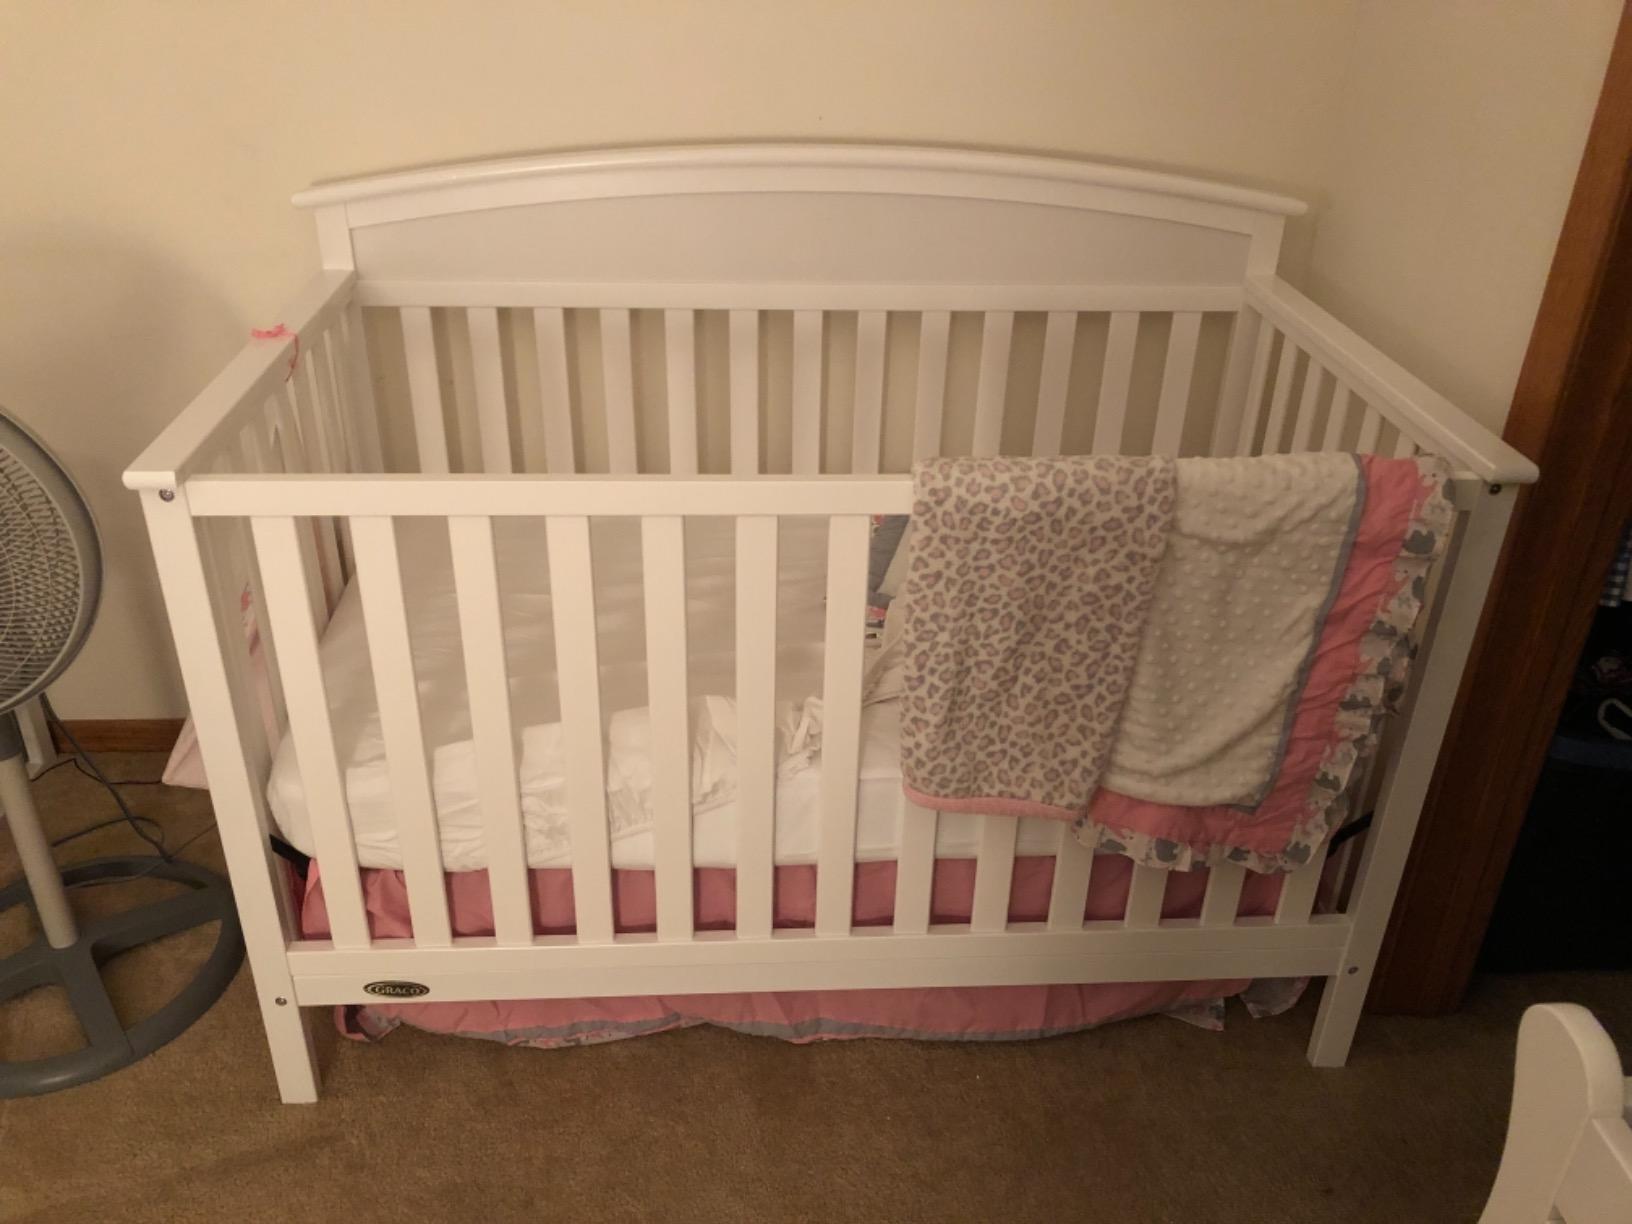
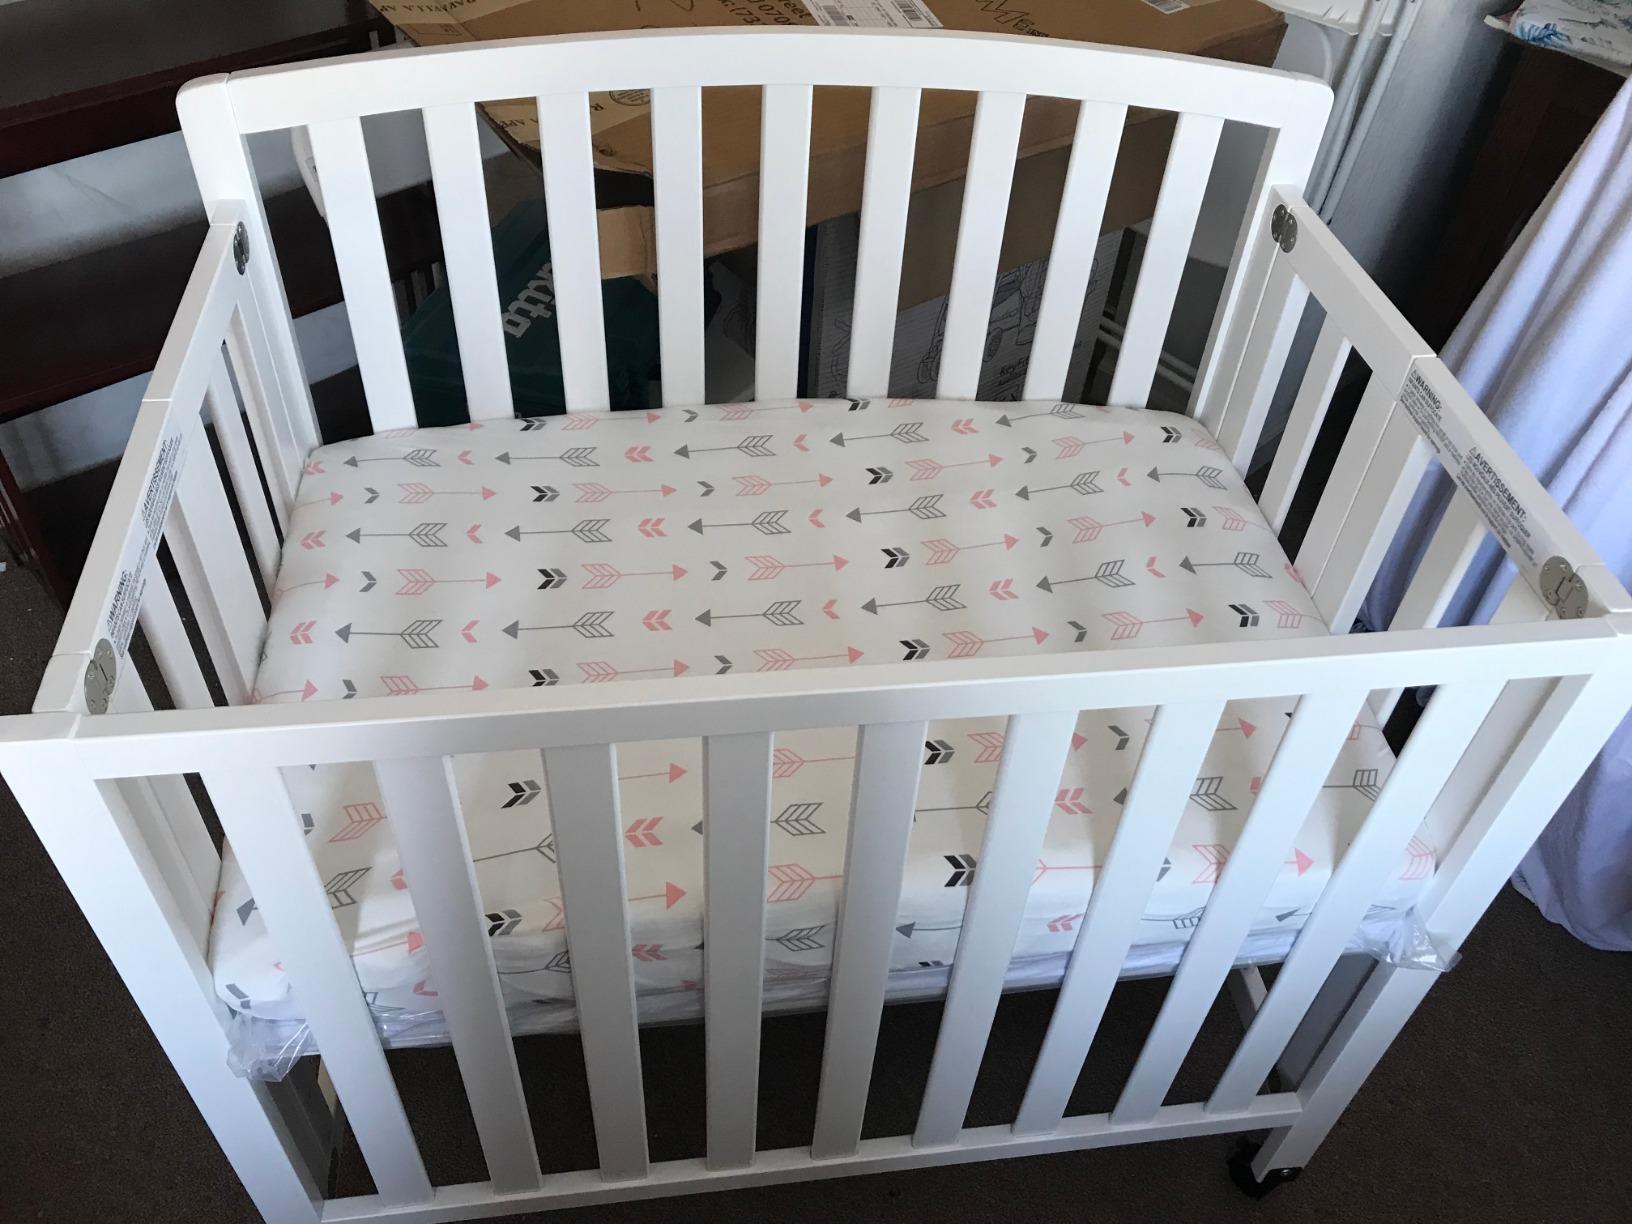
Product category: products_crib
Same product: no